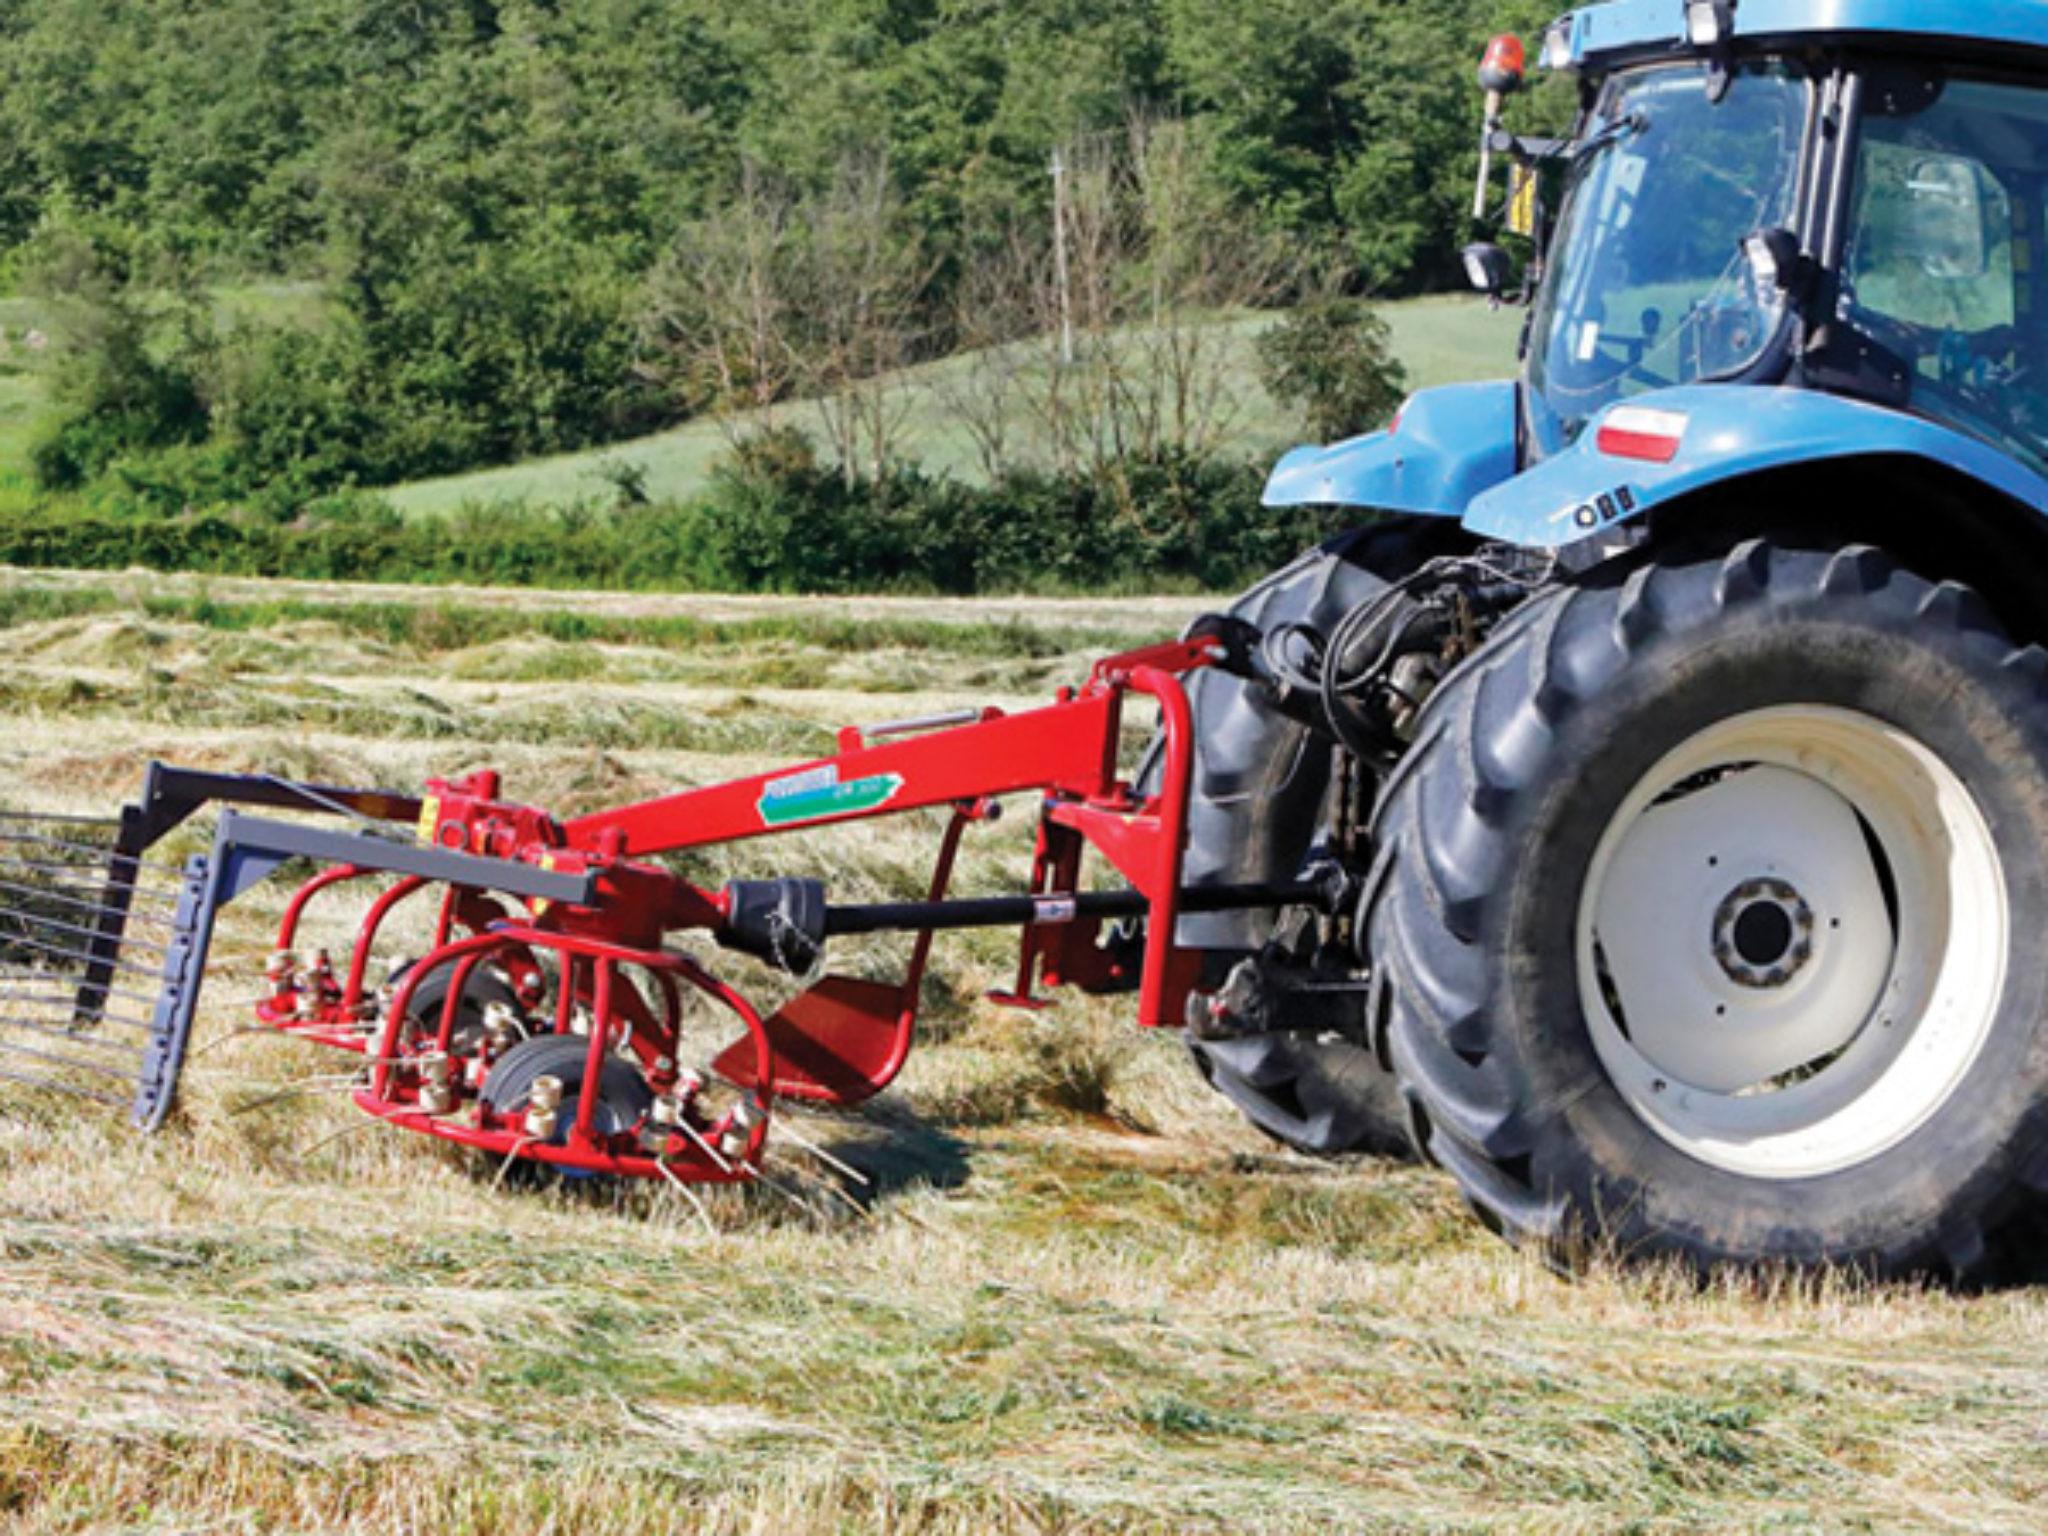
Trekta ya rangi ya bluu pamoja na panga lake la nyuma likifanya kazi ya kutifua udongo ili kuondoa nyasi katika eneo hilo, ni hatua za awali zinazofanyika kabla ya kilimo kuanza.